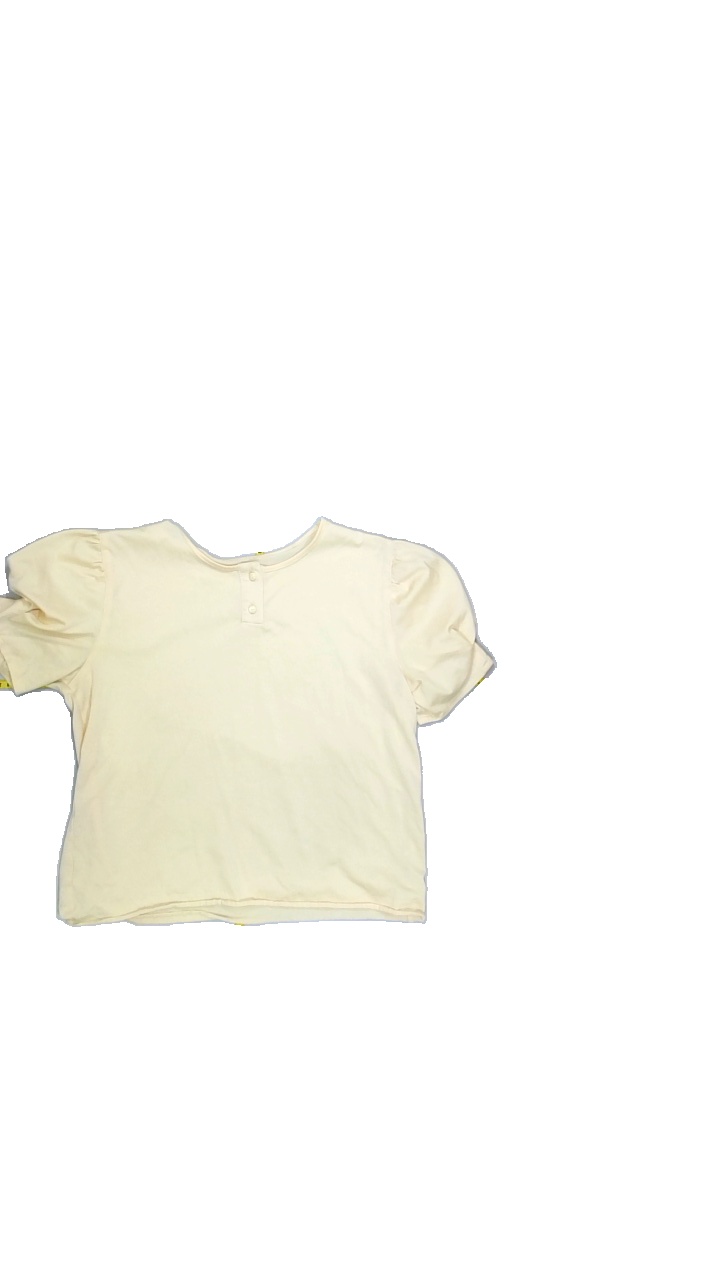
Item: T-shirt (Ladies)
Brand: Not Applicable
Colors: Yellow
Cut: Regular, C-collar
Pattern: Plain
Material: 80%polyester 20%cotton
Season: All
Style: No trend
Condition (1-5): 3
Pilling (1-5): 3
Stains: No
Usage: Export
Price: <50